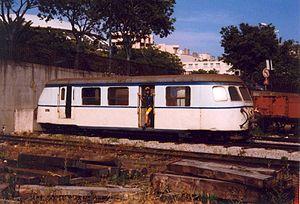
La Société Anonyme des Etablissements Billard & Cie est une entreprise de construction de matériel ferroviaire basée à Tours et spécialisée dans la construction d'autorails légers et de matériels à voie métrique et étroite.
Les chemins de fer de la Corse sont un réseau ferroviaire à voie métrique d'une longueur de 232 km, qui relie entre elles quatre des principales villes de la Corse. Les Corses l'ont surnommé u Trinichellu. Sa fonction est le transport régional de voyageurs, avec des liaisons intervilles, des services suburbains à Bastia et Ajaccio, ainsi qu'un service touristique sur la côte de la Balagne.